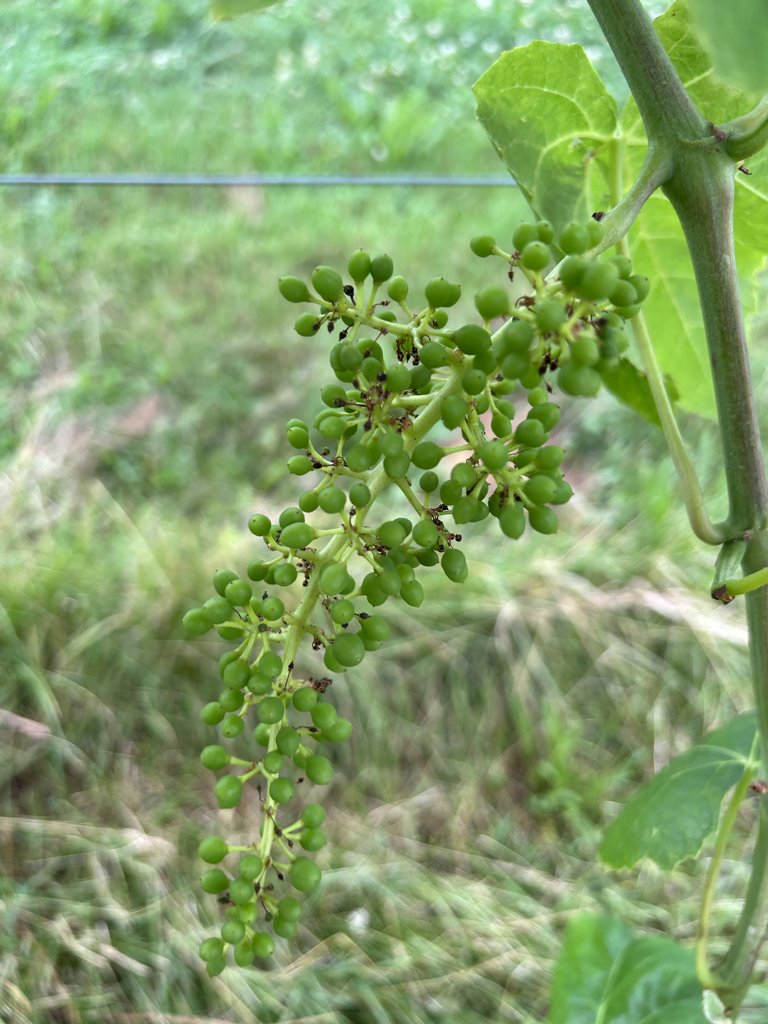
Berries visible: 161
Grape clusters: 1